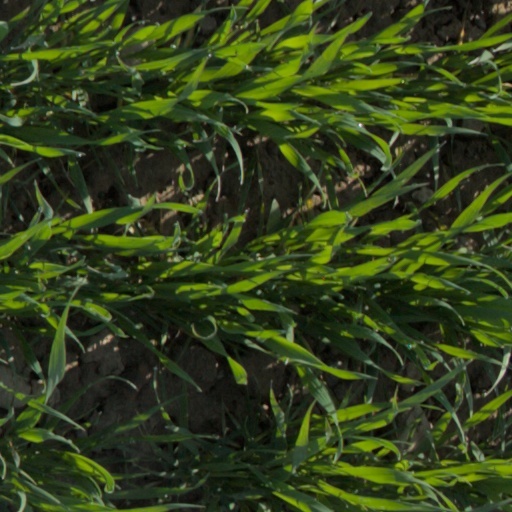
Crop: wheat